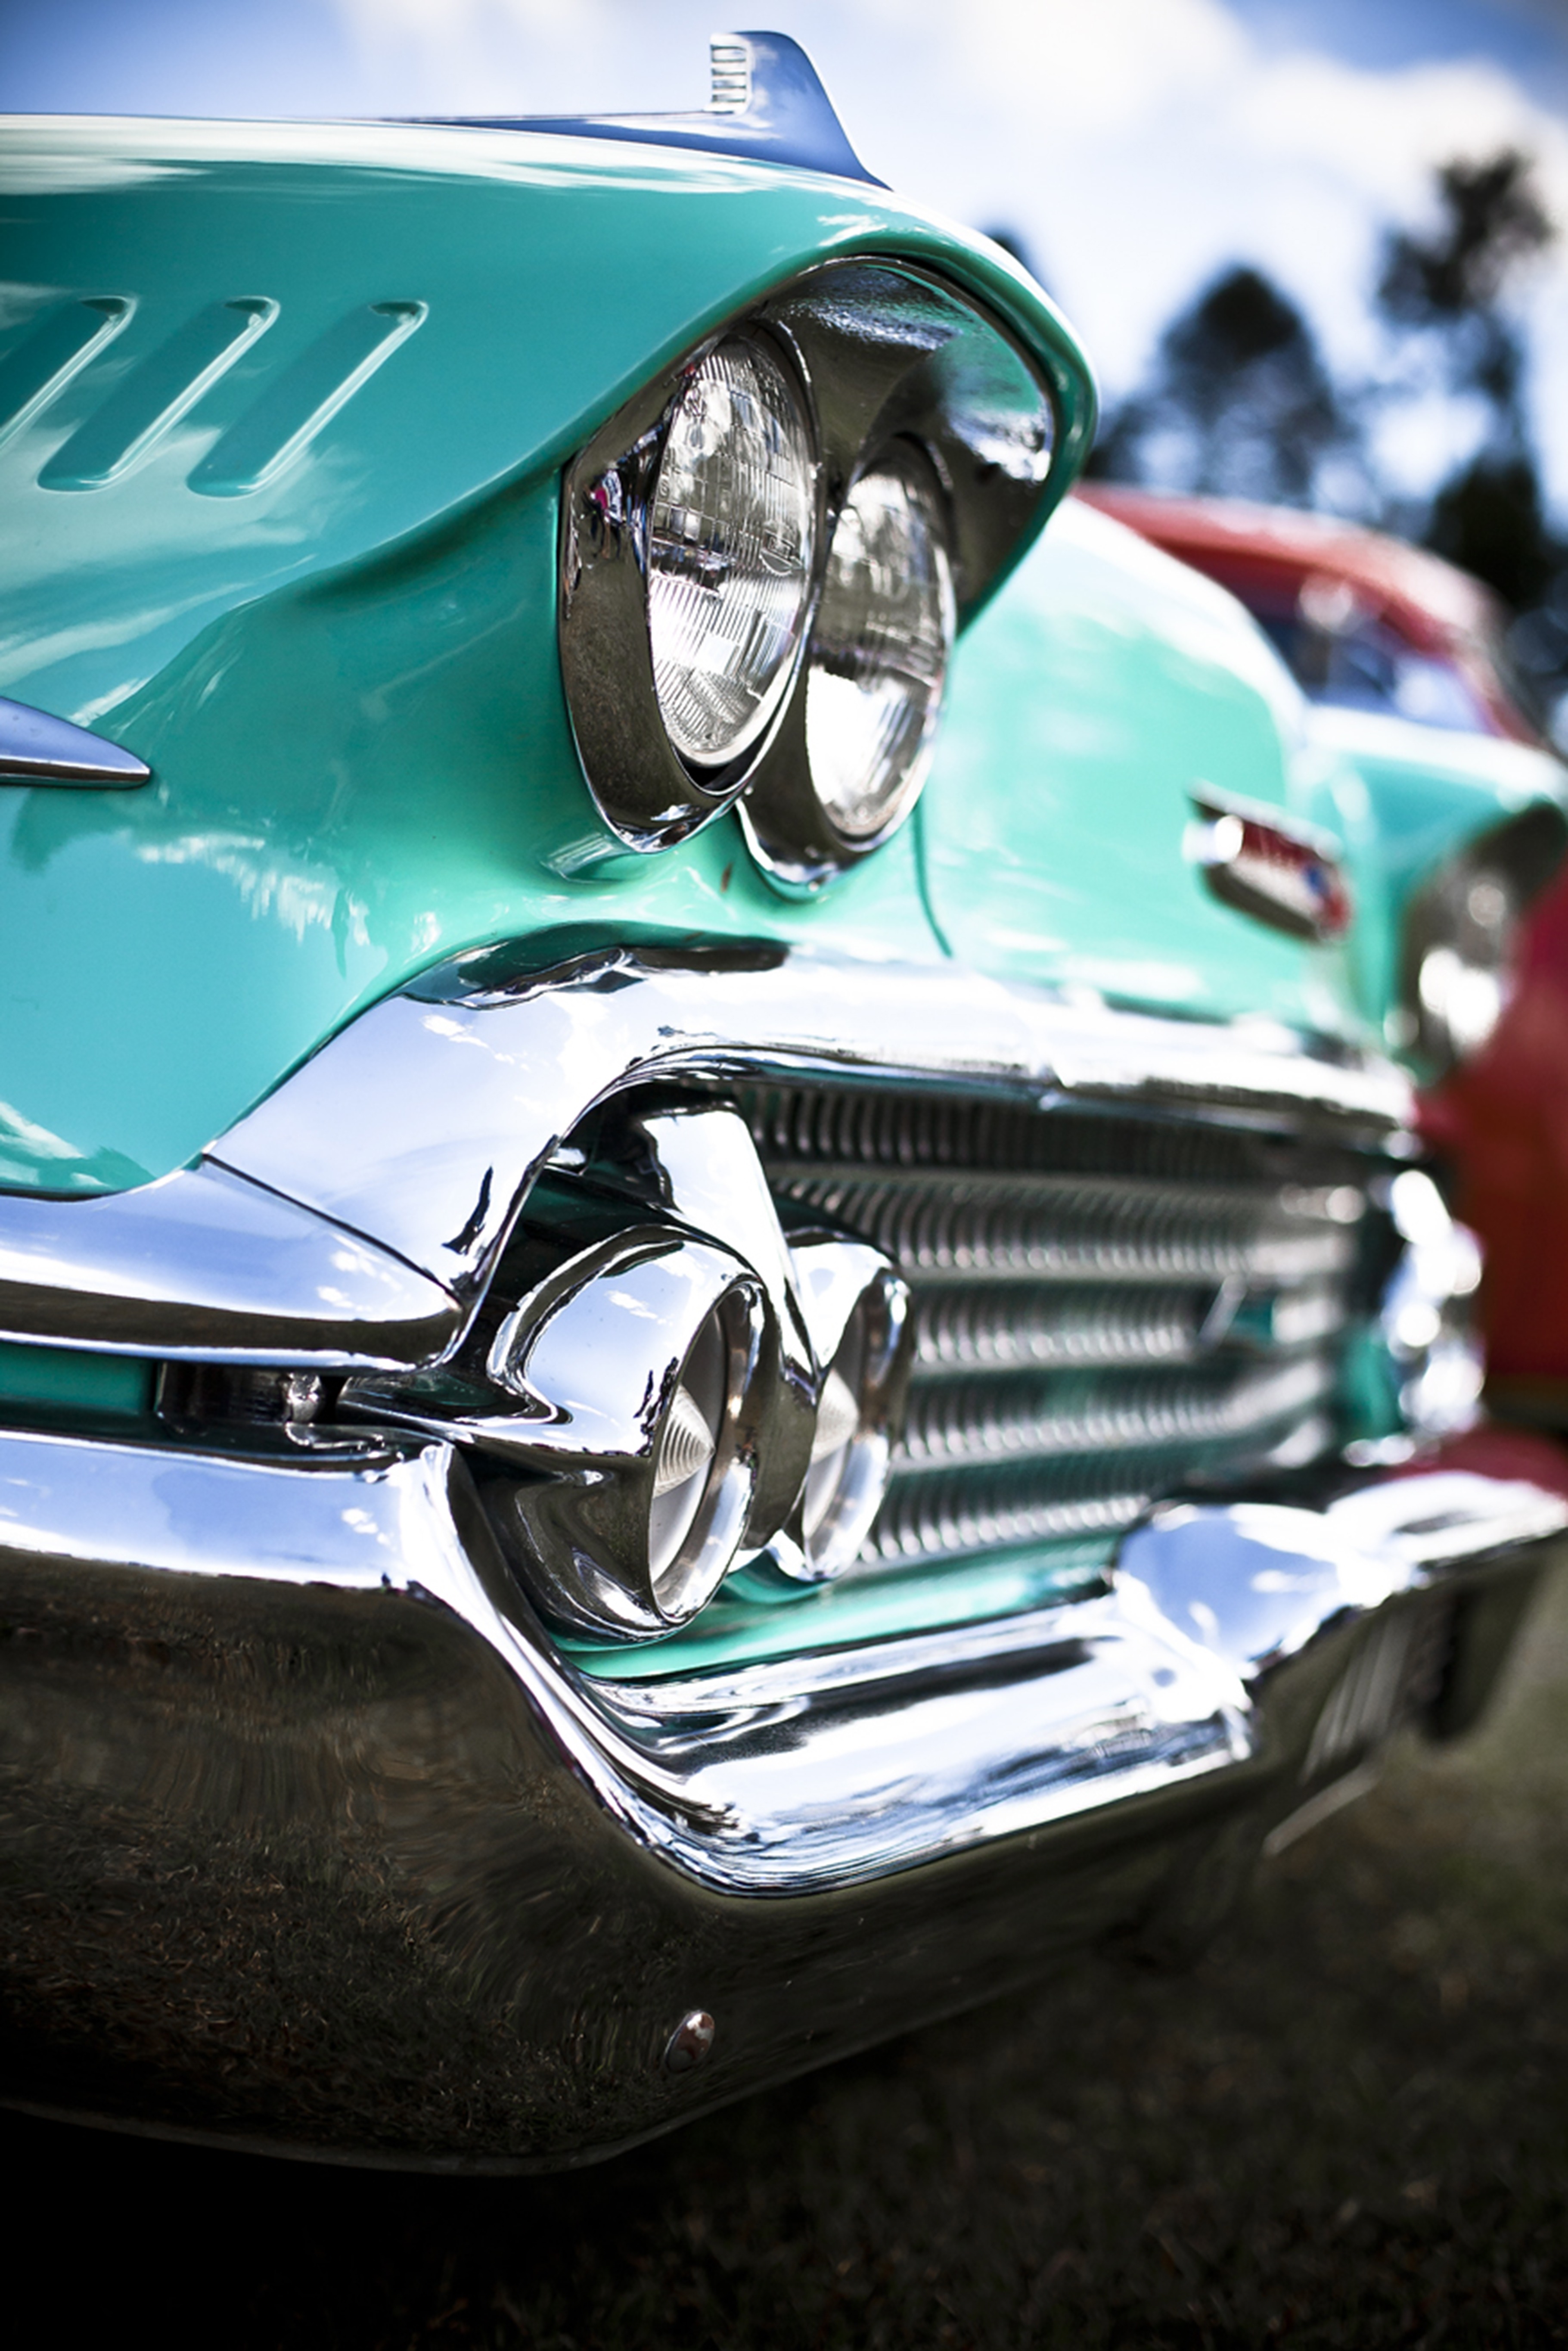
car, vintage, vehicle, headlight, classic car, motor vehicle, vintage car, automobiles, classic cars, auto show, vintage automobiles, land vehicle, automobile make, automotive exterior, automotive design, luxury vehicle, performance car, head lamp